Hermann Löns

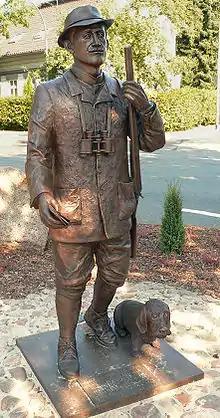

In the autumn of 1891, Löns decided to quit university without graduating and to become a journalist. He went first to Kaiserslautern, where he worked for the newspaper "Pfälzische Presse". He was dismissed after five months for being late and for being drunk. Löns then went to Gera where he again became an assistant editor, this time for the "Reußische Volkszeitung". He also lost that job after three weeks, again for being drunk. Löns then started work as a freelance reporter for the "Hannoveraner Anzeiger". From 1892, Löns lived in Hanover and as a regional news editor wrote about a wide variety of subjects. Some of his writings with the pseudonym "Fritz von der Leine" were collected as a book "Ausgewählte Werke von Fritz von der Leine", published in 1902. The year before, Löns had published a collection of poetry and a book of short stories on hunting. In 1902, Löns quit the newspaper and co-founded the rival newspaper "Hannoversche Allgemeine Zeitung". In April 1903, he became its editor-in-chief, but by February 1904 the newspaper folded due to a lack of funds. Löns then joined the "Hannoversches Tagblatt", writing as "Ulenspeigel". It was at this time that Löns began to make a name for himself as a writer on nature, in particular on the heaths of Lower Saxony ("Heidedichter"). In 1906, he published these writings in "Mein braunes Buch" which became his first literary success. Löns became editor-in-chief of the newspaper "Schaumburg-Lippische Landeszeitung" of Bückeburg in 1907, and remained in this position through April 1909. Once again, alcohol consumption was the cause of his dismissal.